History of Methodism in the United States

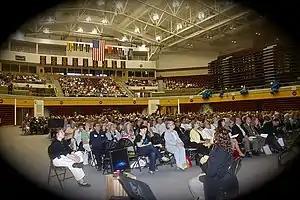
Meeting of the West Michigan Conference of The United Methodist Church.

The Second Great Awakening was a nationwide wave of revivals, from 1790 to 1840. In New England, the renewed interest in religion inspired a wave of social activism among Yankees; Methodism grew rapidly and established several colleges, notably Boston University. Reverend David Munsey performed many revivals across the country making his home in Augusta County, Virginia from 1800 to 1856. His brother Reverend Zachariah Munsey also coordinated his efforts for the revival from his home in Montgomery County, Virginia. In the "burned over district" of western New York, the spirit of revival burned brightly. Methodism saw the emergence of a Holiness movement. In the west, especially at Cane Ridge, Kentucky and in Tennessee, the revival strengthened the Methodists and the Baptists. The Methodists appealed especially to the urban middle class. Methodism continued to expand into the Midwest - the Garrett–Evangelical Theological Seminary was founded in 1855 near Chicago by Eliza Clark Garrett in order to educate clergy for the region.